WRC FIA World Rally Championship

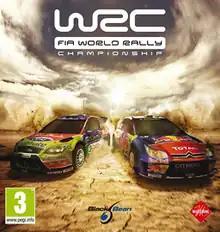
Cover art

WRC FIA World Rally Championship is a car racing video game based on the 2010 season of the World Rally Championship (WRC). It is the first game to be officially licensed by the WRC since 2005's "", and is the seventh game to bear the WRC licence. The game was developed by Milestone srl and published by Black Bean Games. The developer had also created "Superstars V8 Racing" and "Alfa Romeo Racing Italiano".